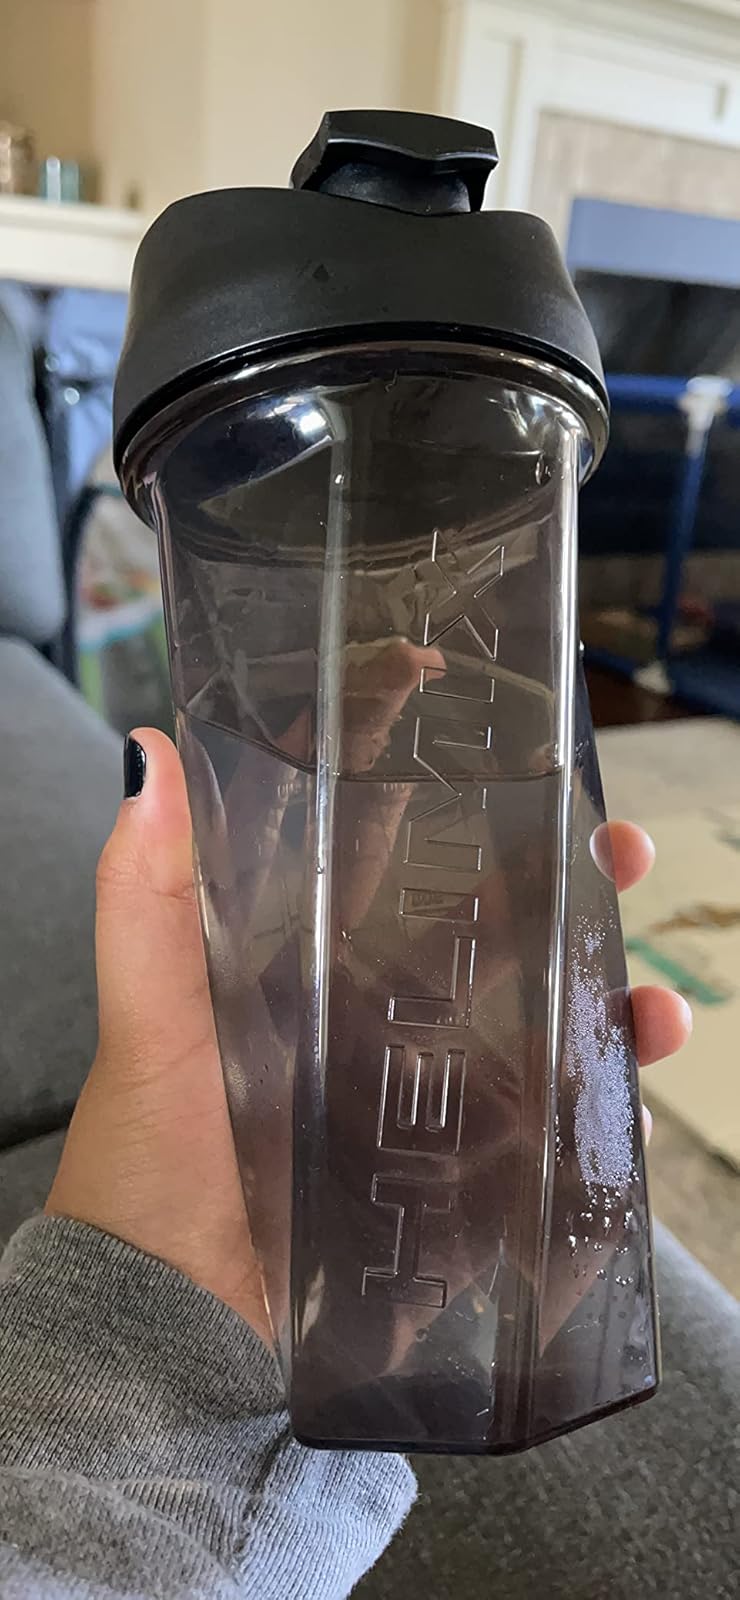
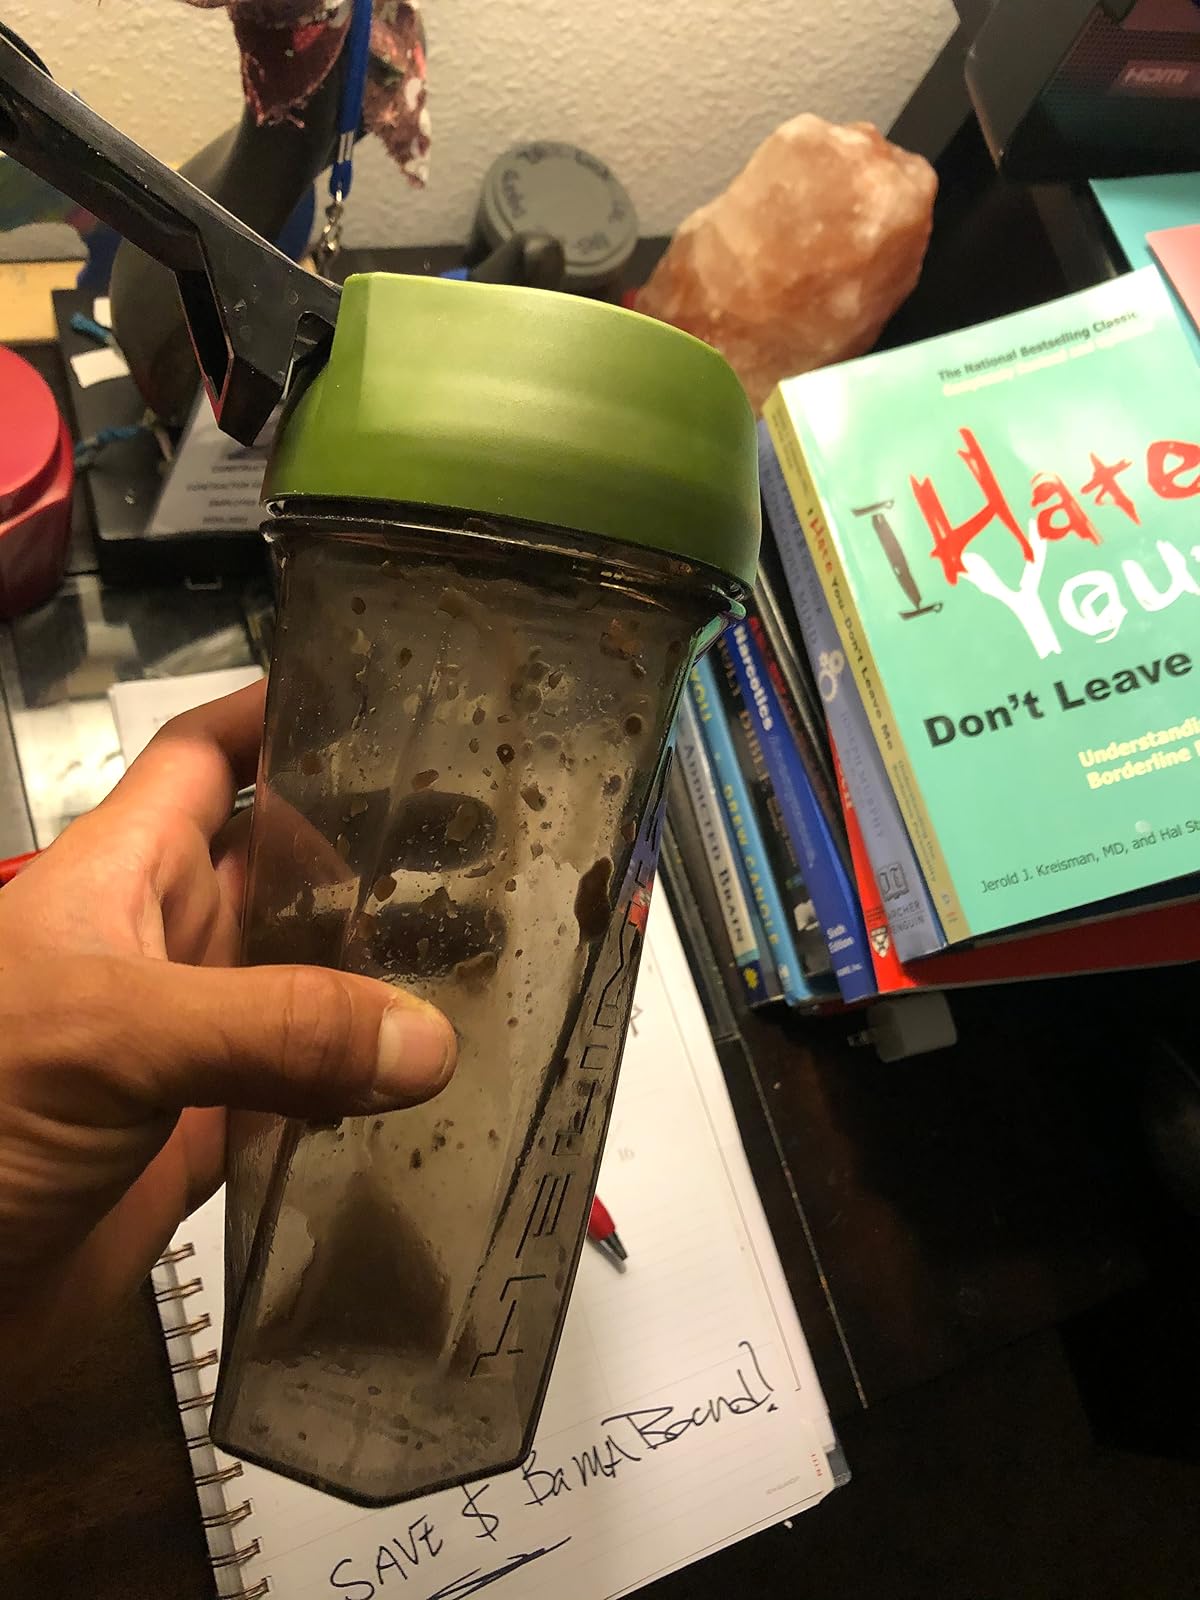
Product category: items_blender
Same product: no